LB&SCR G class

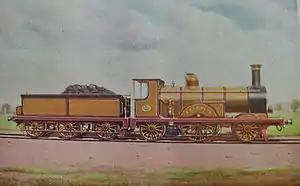
Stroudley 'G' class single

The LB&SCR G class were powerful 2-2-2 locomotives, designed by William Stroudley of the London, Brighton and South Coast Railway in 1874.